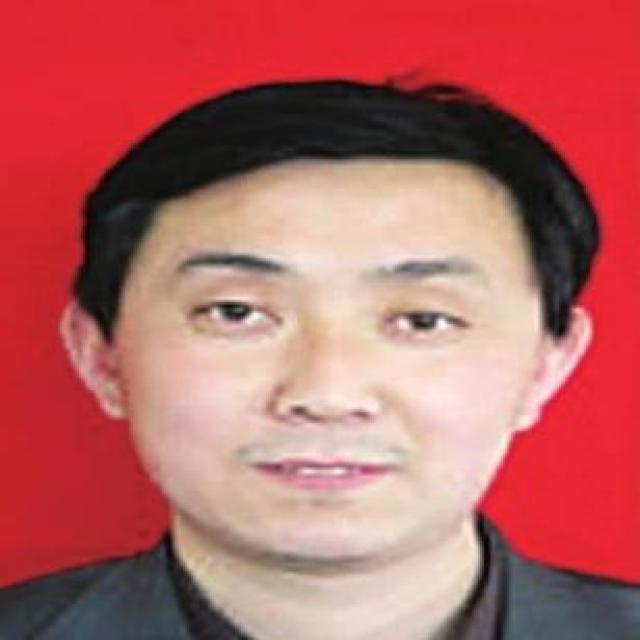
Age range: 45-64